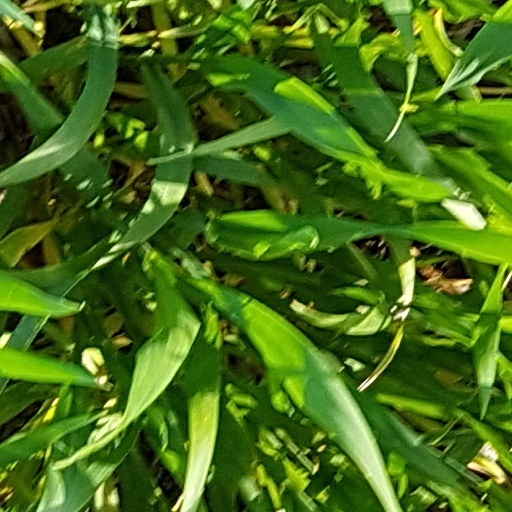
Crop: wheat